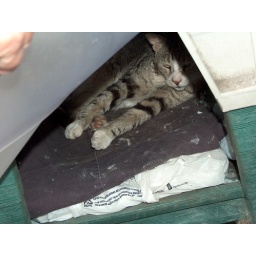
Rufus in his cat house